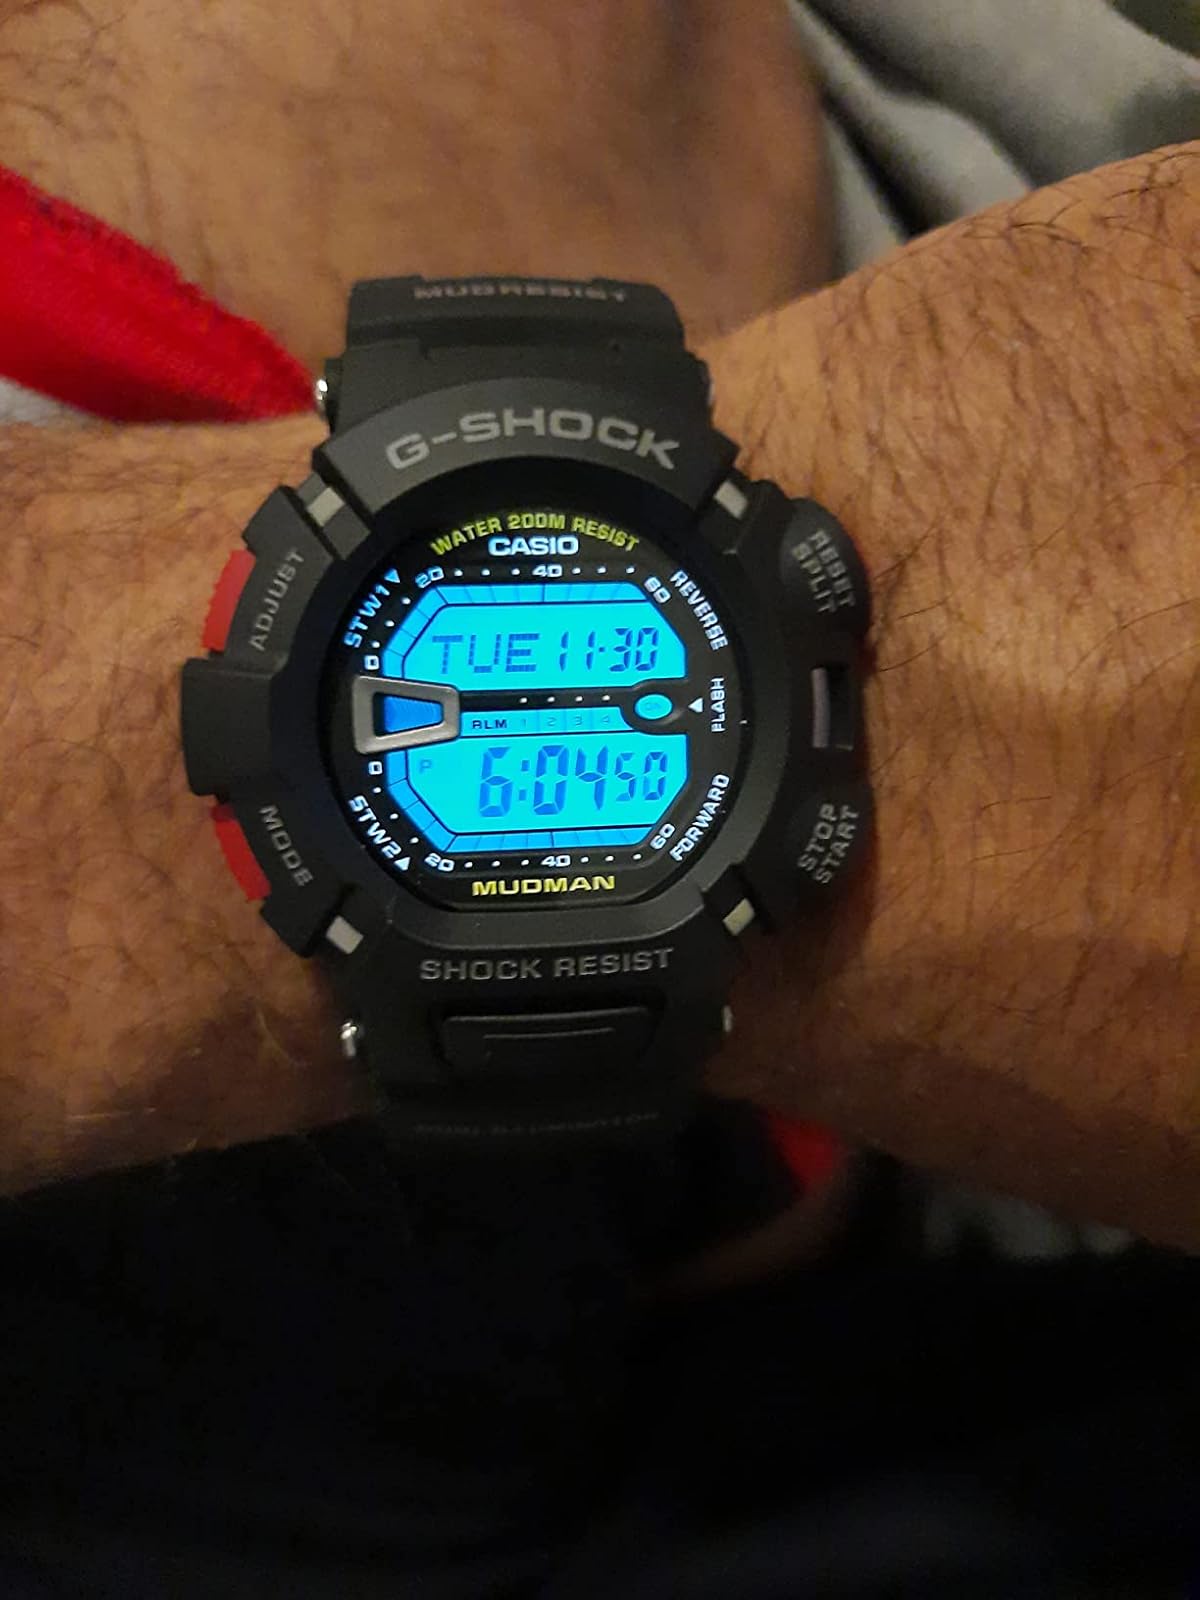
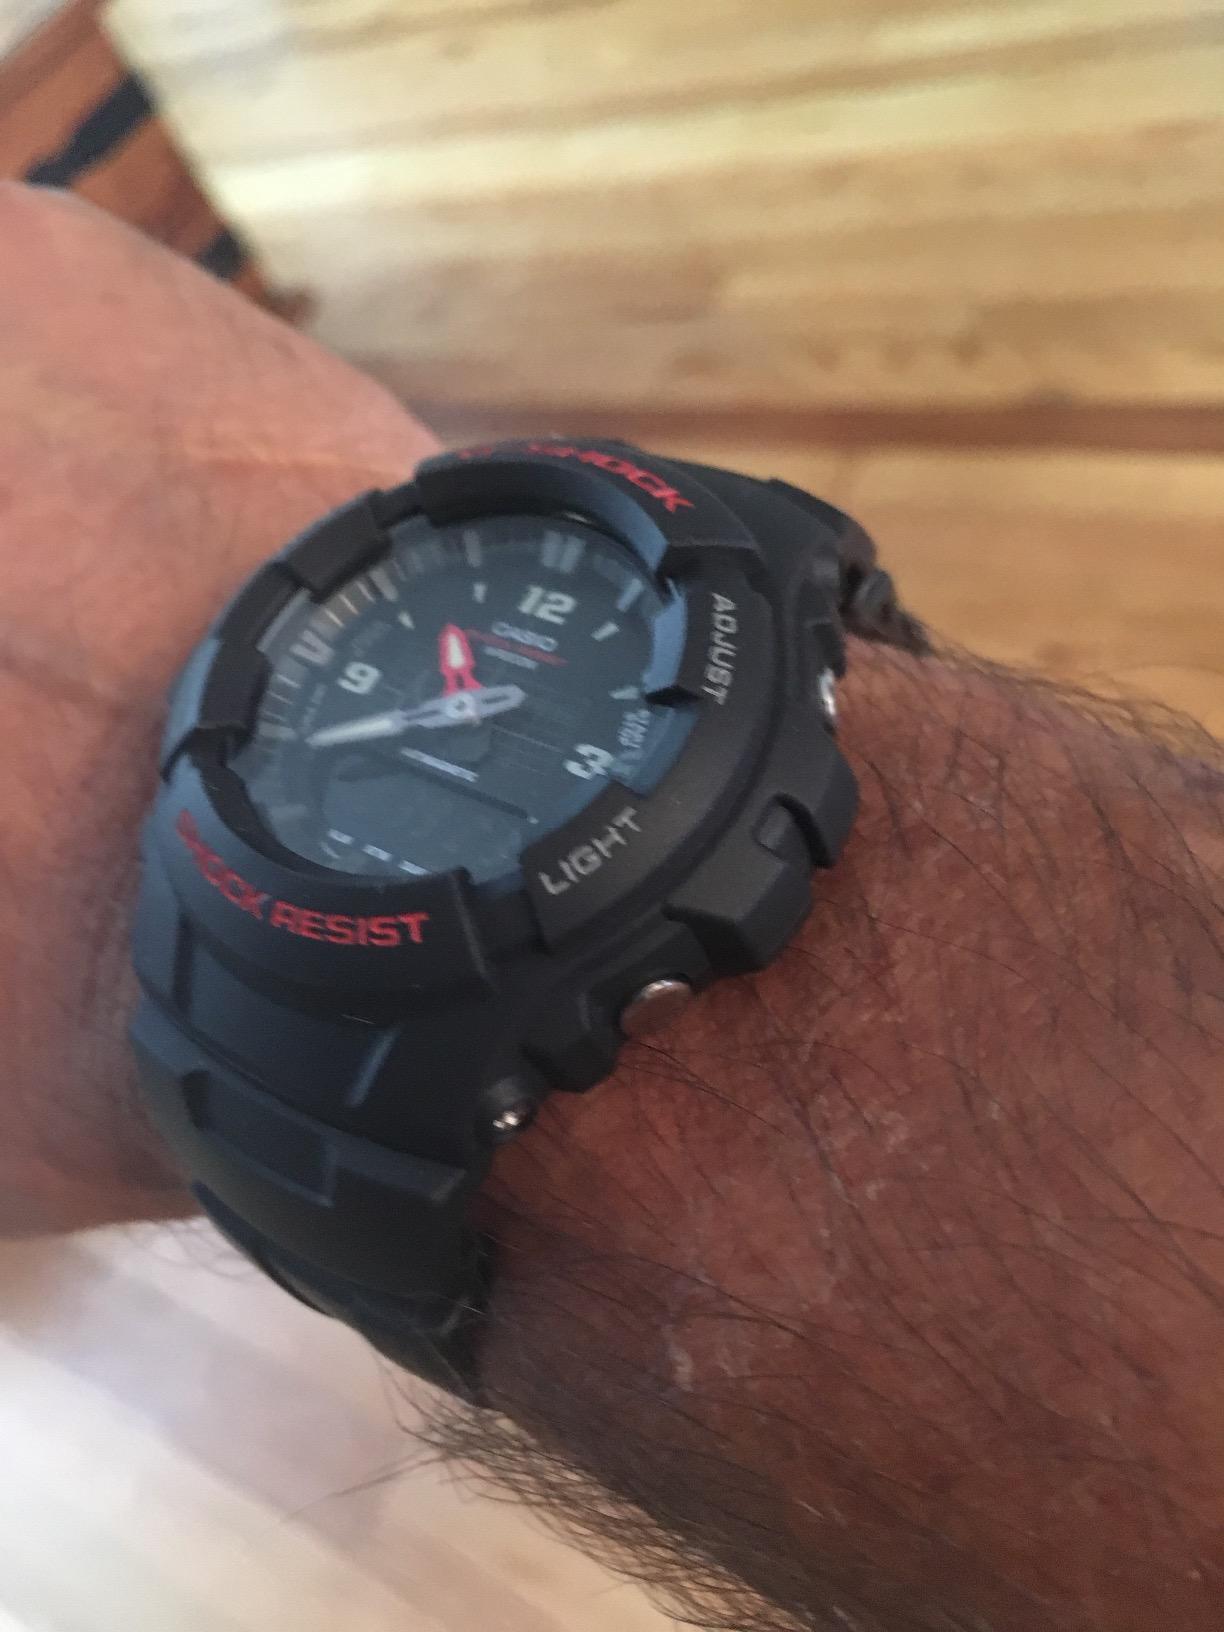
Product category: accessories_watch
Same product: no